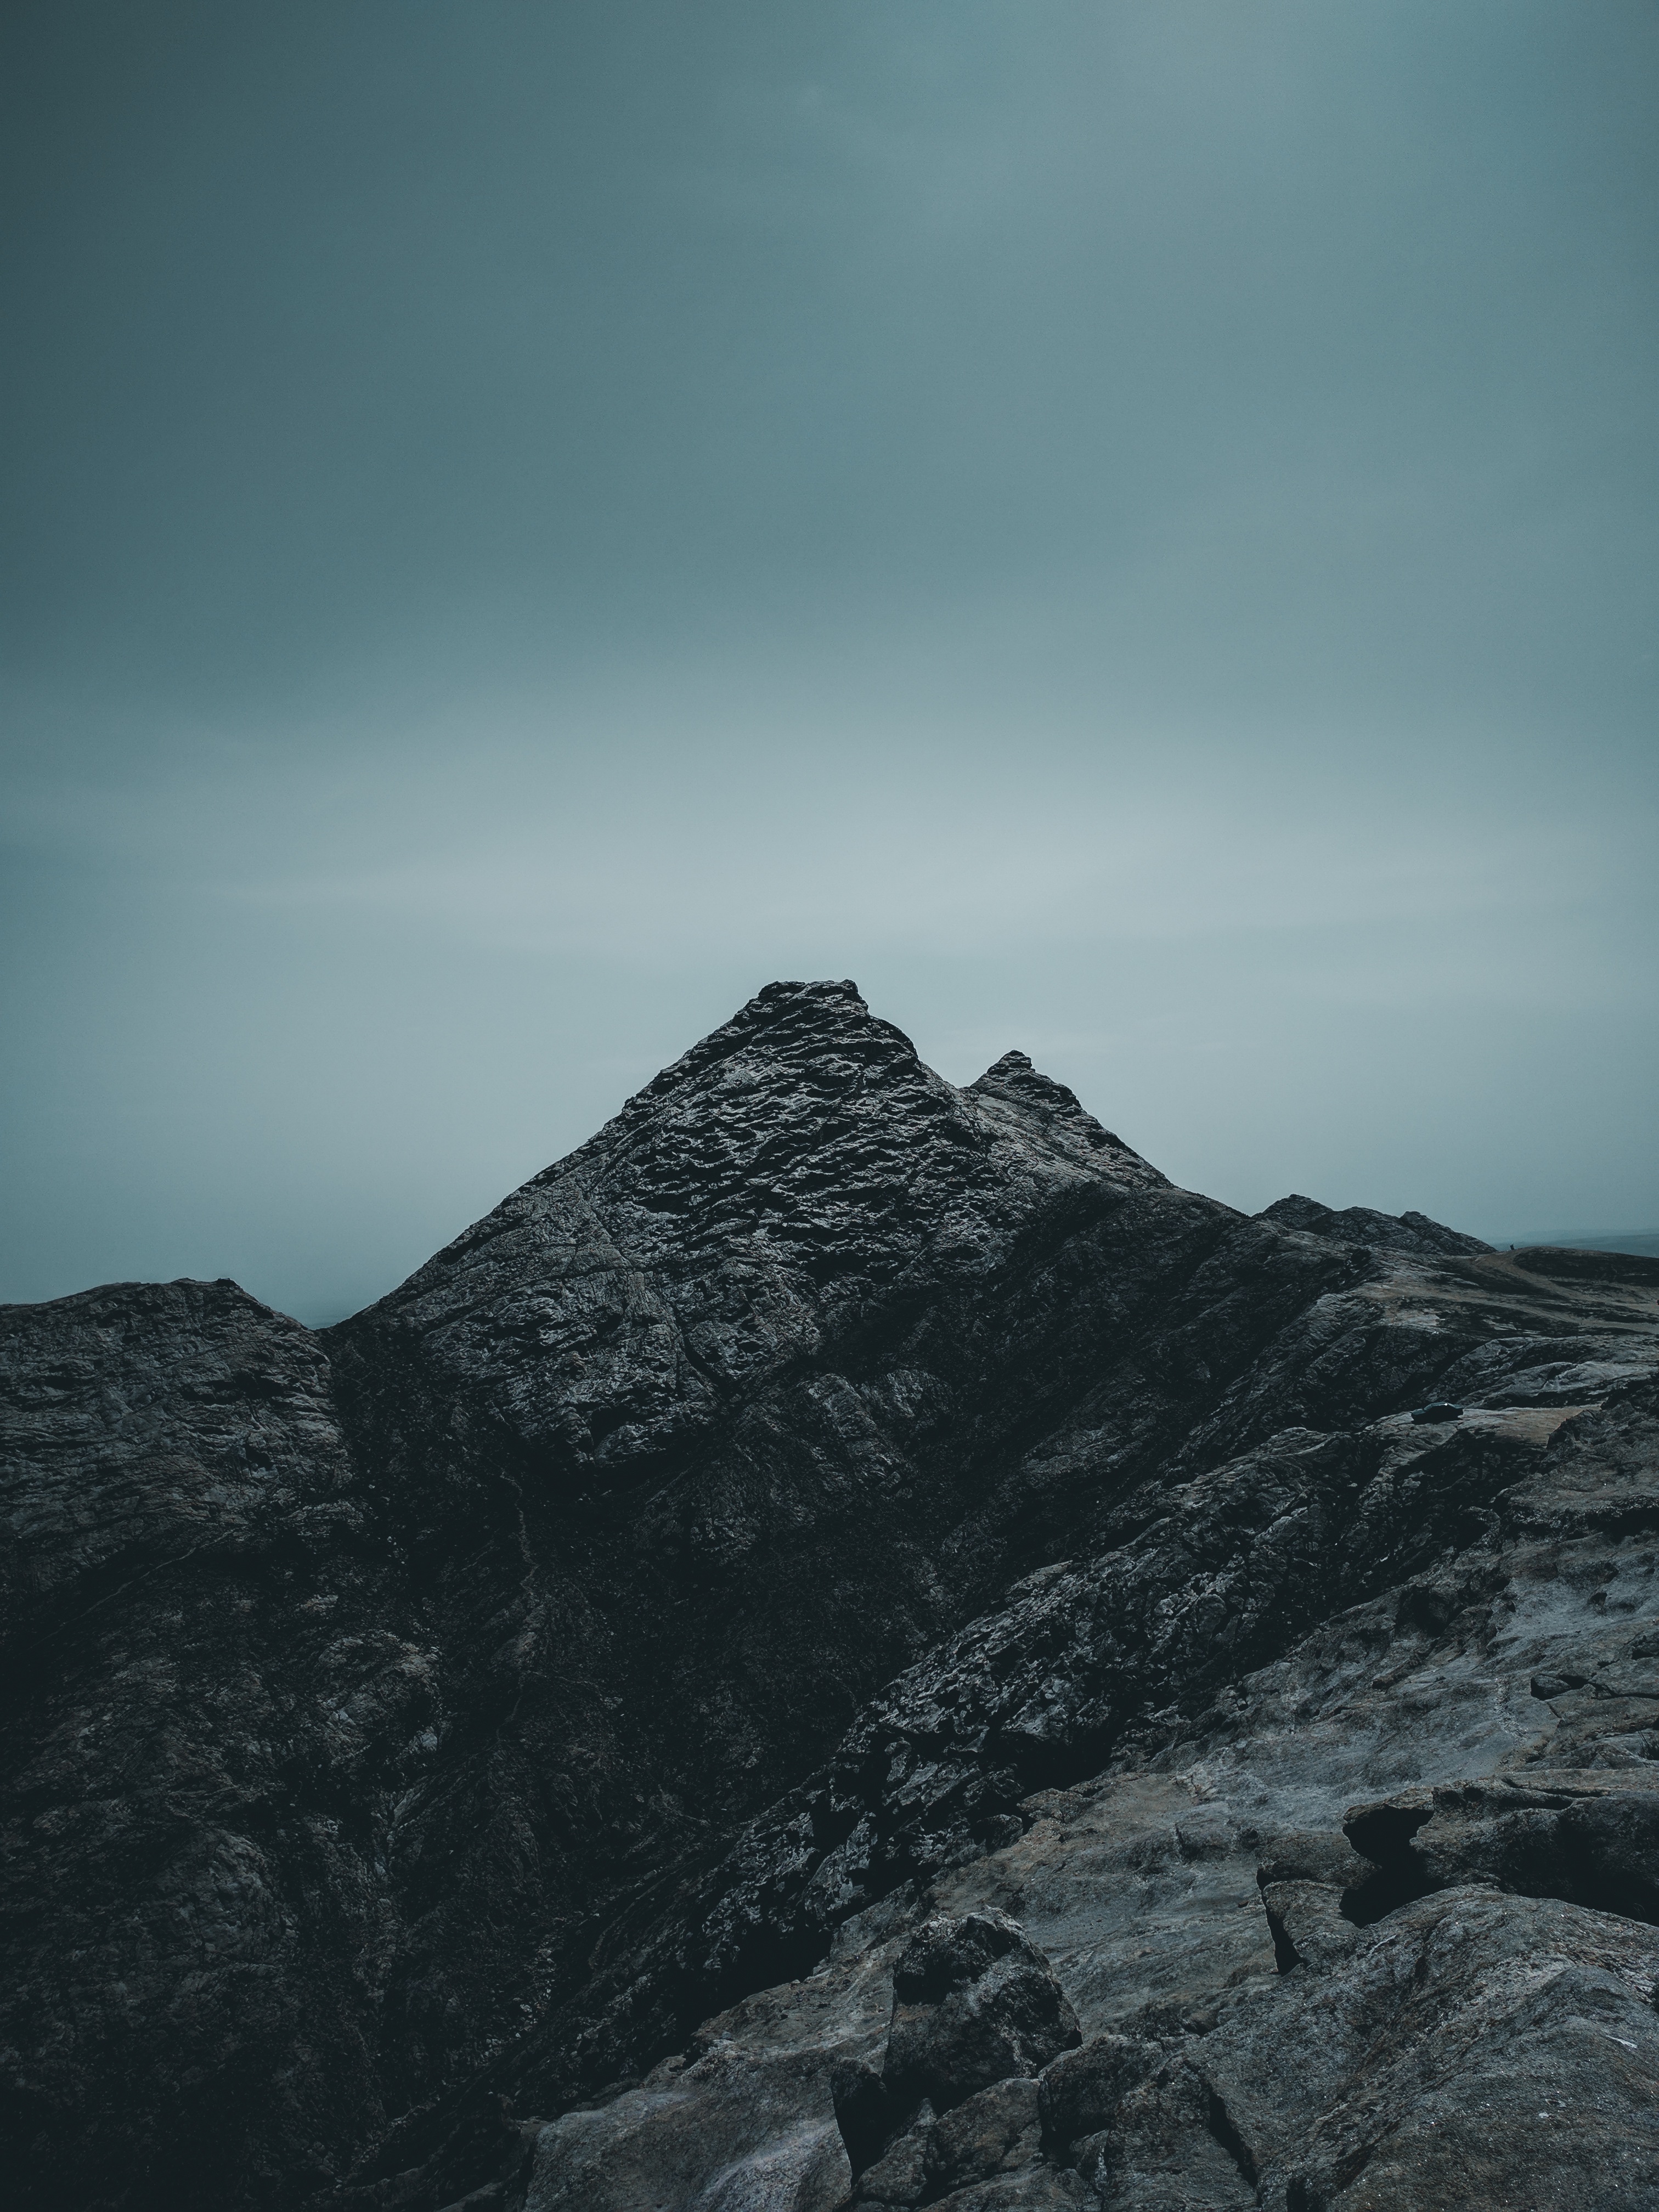
sea, nature, rock, horizon, mountain, snow, cloud, sky, hill, mountain range, terrain, ridge, summit, plateau, fell, landform, geographical feature, atmospheric phenomenon, mountainous landforms